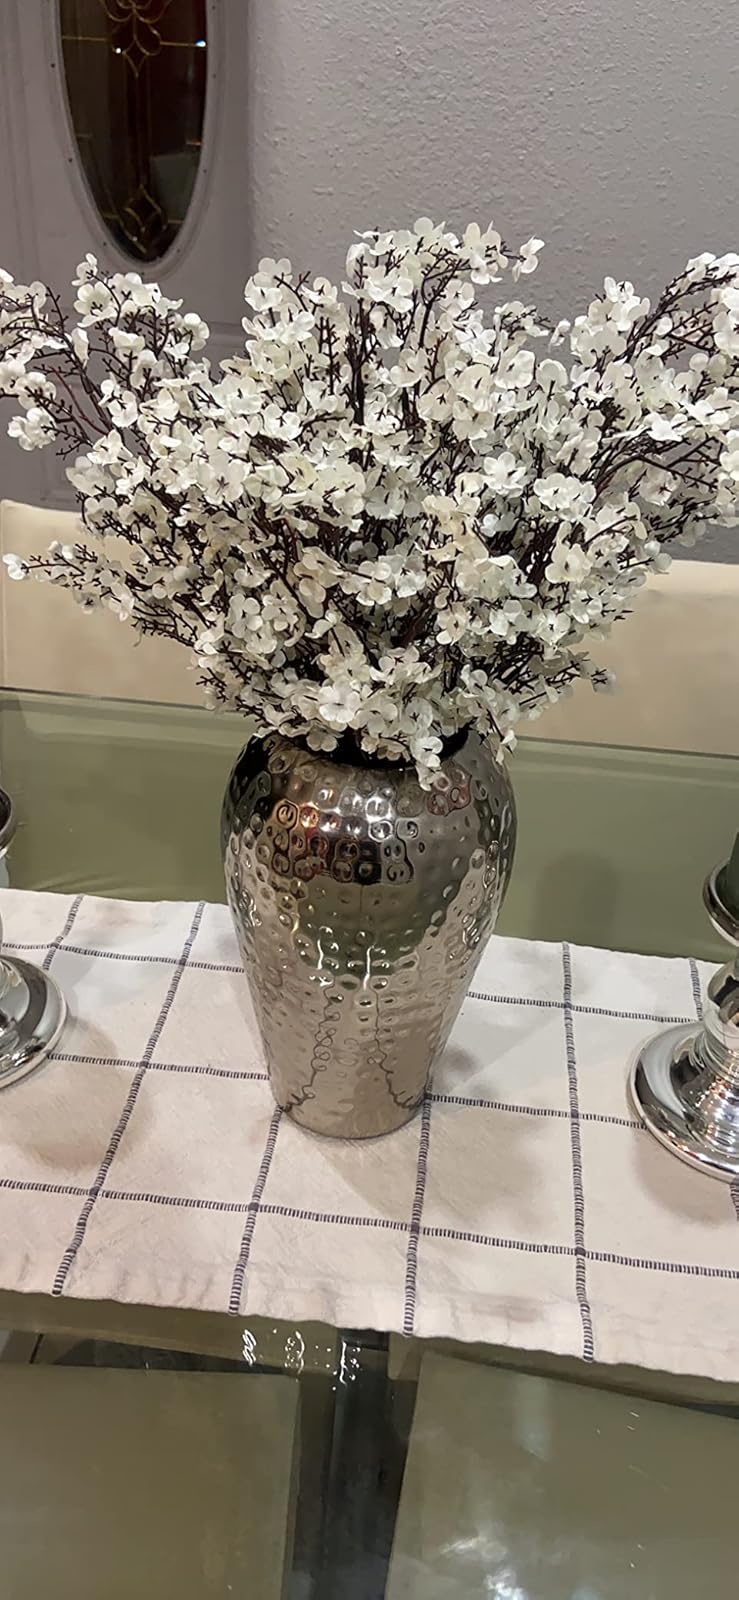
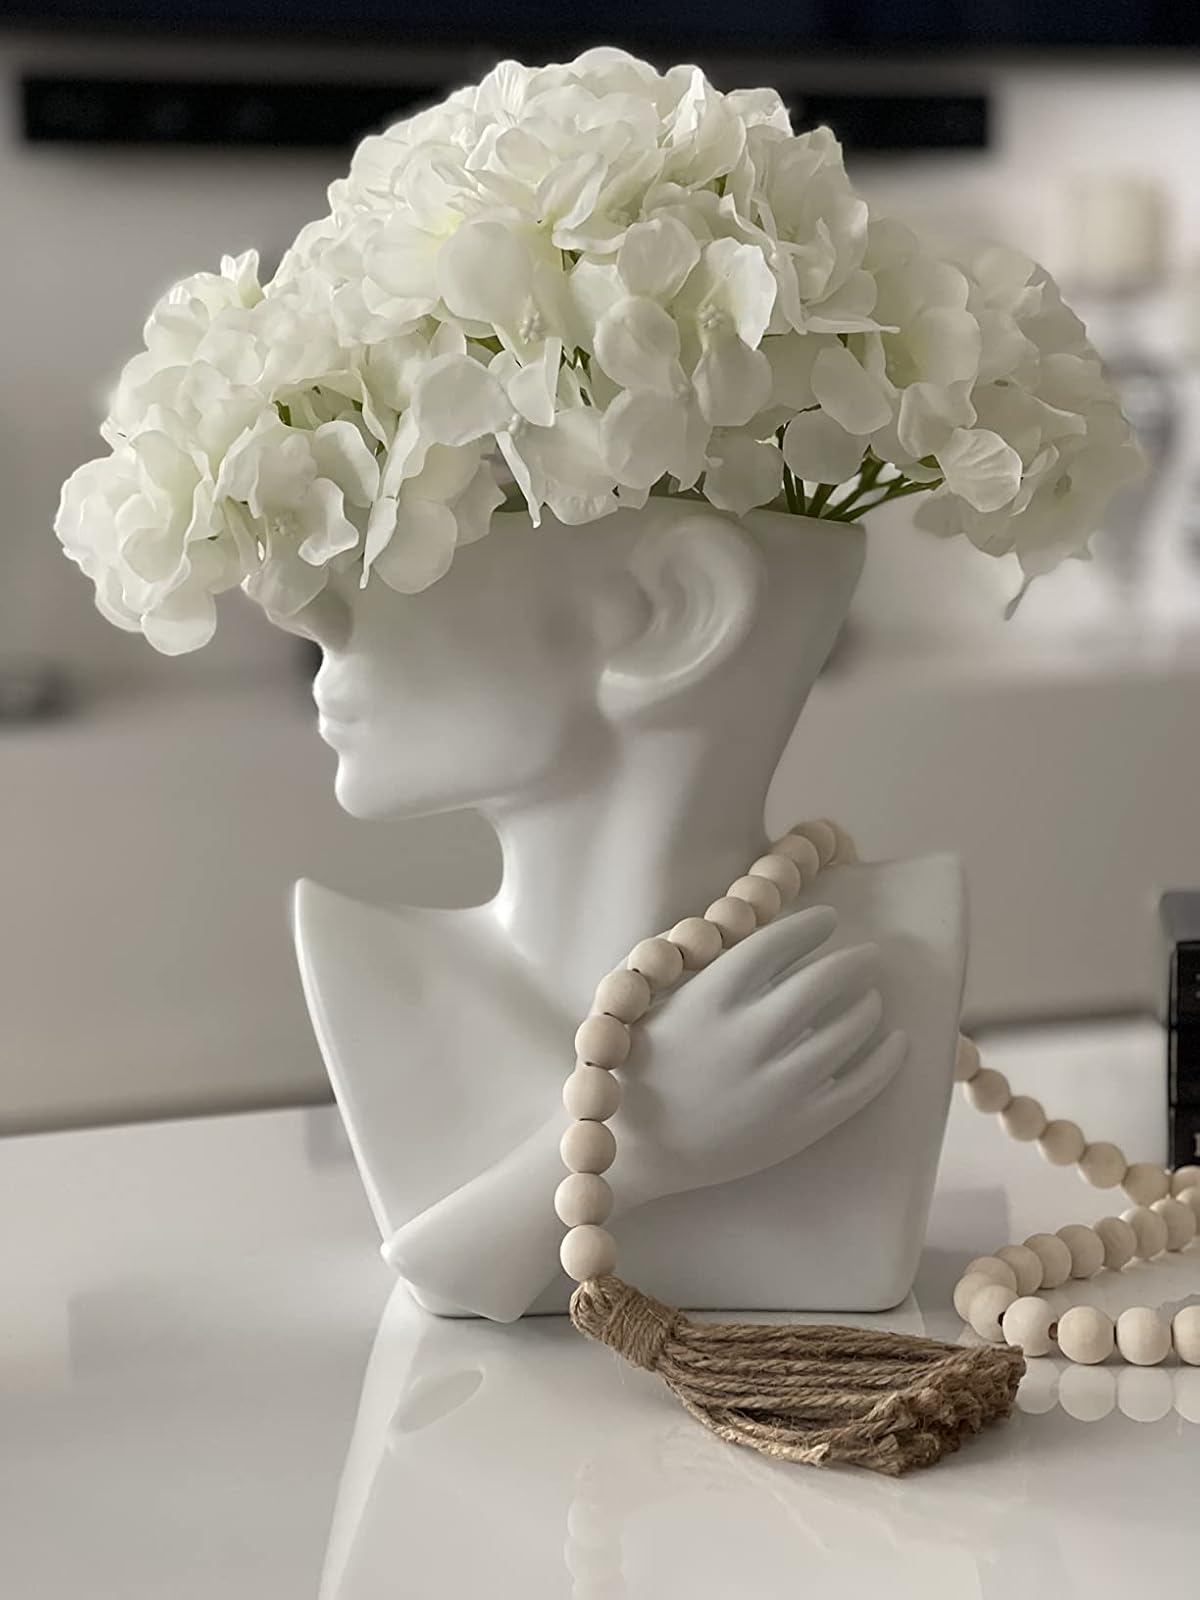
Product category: vase
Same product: no